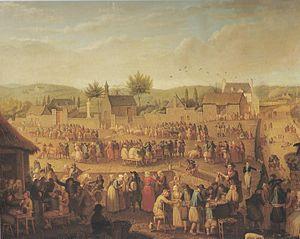
Le site était de nature à attirer très tôt une population: en effet, outre la confluence de deux cours d'eau importants localement, l'Odet et le Steïr, la ville se trouve au fond d'une ria, ou aber, et à la hauteur d'un gué.
Olivier Perrin, né le 2 septembre 1761 à Rostrenen et mort le 4 décembre 1832 à Quimper, est un peintre français.
Quimper /kɛ̃pɛʁ/ est une commune française de la région Bretagne située dans le nord-ouest de la France. La ville est le chef-lieu du département du Finistère, le siège du conseil départemental, ainsi que des deux cantons qui la composent. Elle est également la capitale traditionnelle de la Cornouaille, du Pays Glazik et du Pays de Cornouaille qui compte 331 300 habitants en 2009, le siège de l'intercommunalité de Quimper Bretagne Occidentale qui compte 100 187 habitants en 2014, le siège de l'arrondissement de Quimper et enfin le siège du diocèse de Quimper et Léon. Ses habitants sont appelés les Quimpérois.